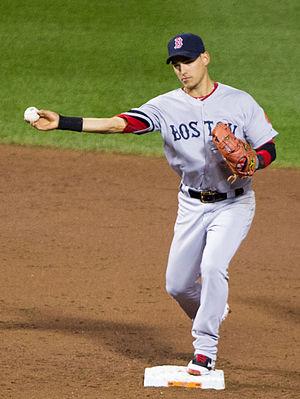
José Antonio Iglesias Aleman est un joueur d'arrêt-court des Ligues majeures de baseball qui joue pour les Tigers de Détroit.